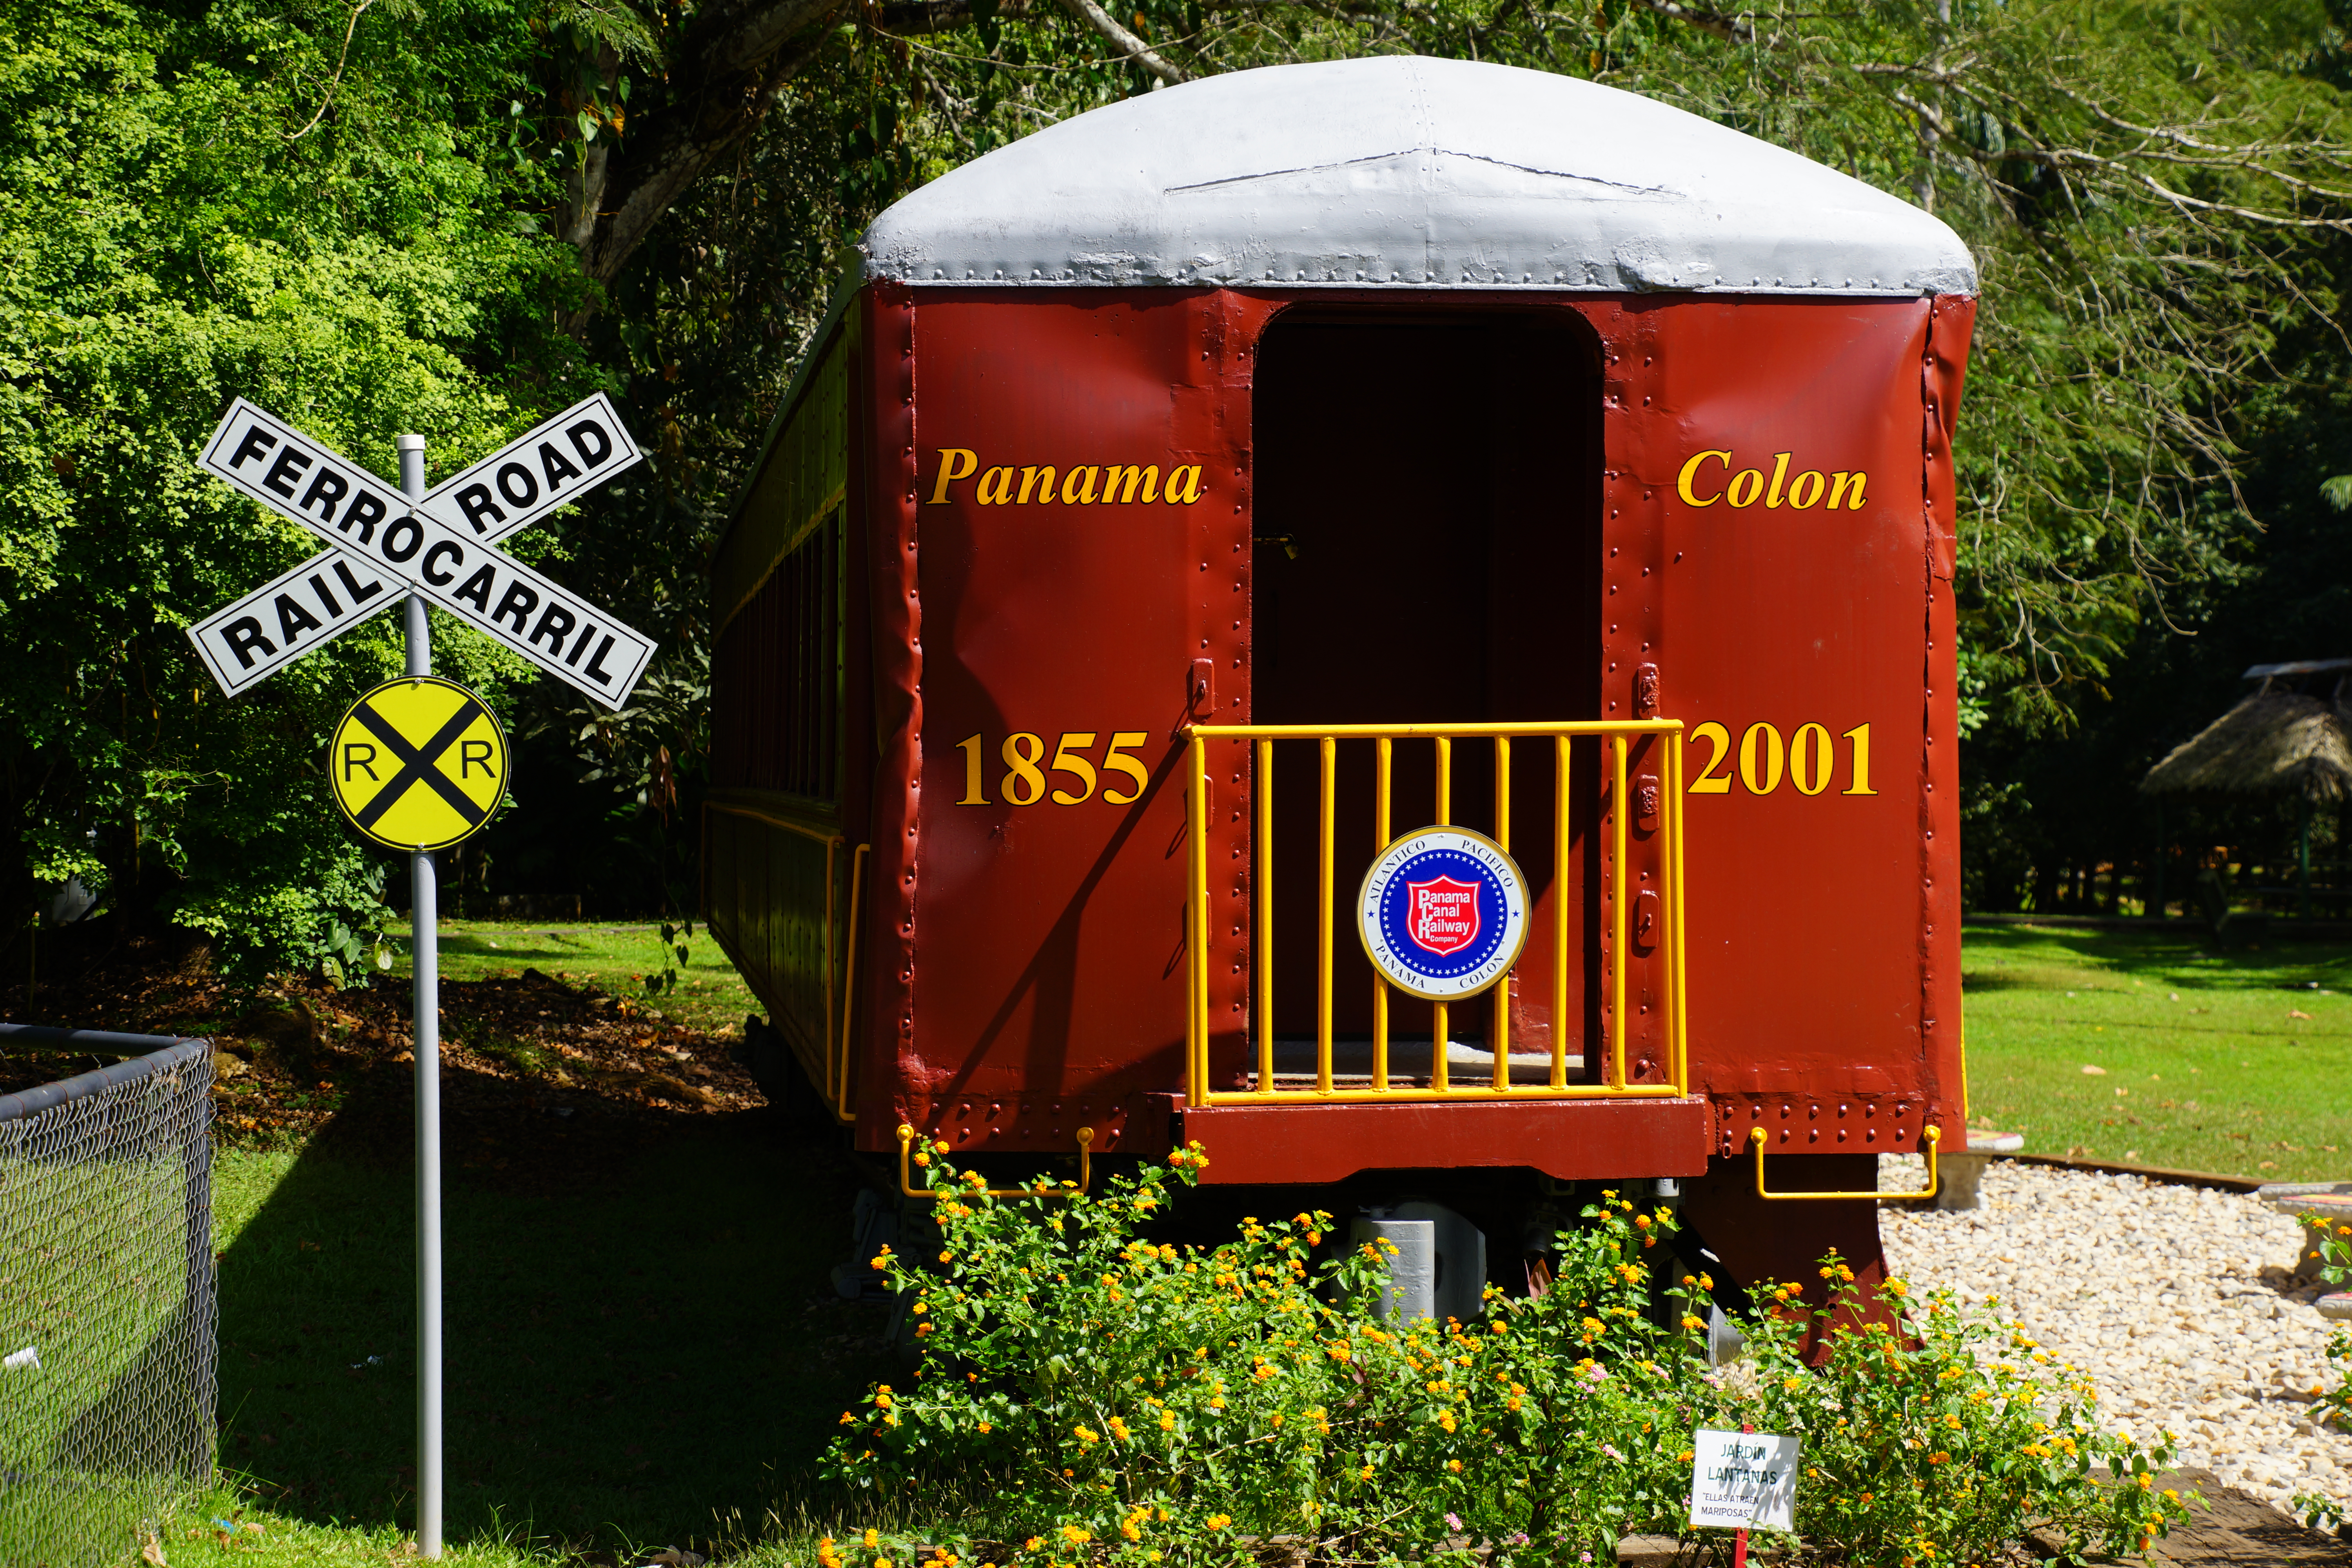
old, railroad, wagon, panama, transport, yurt, grass, tree, vehicle, signage